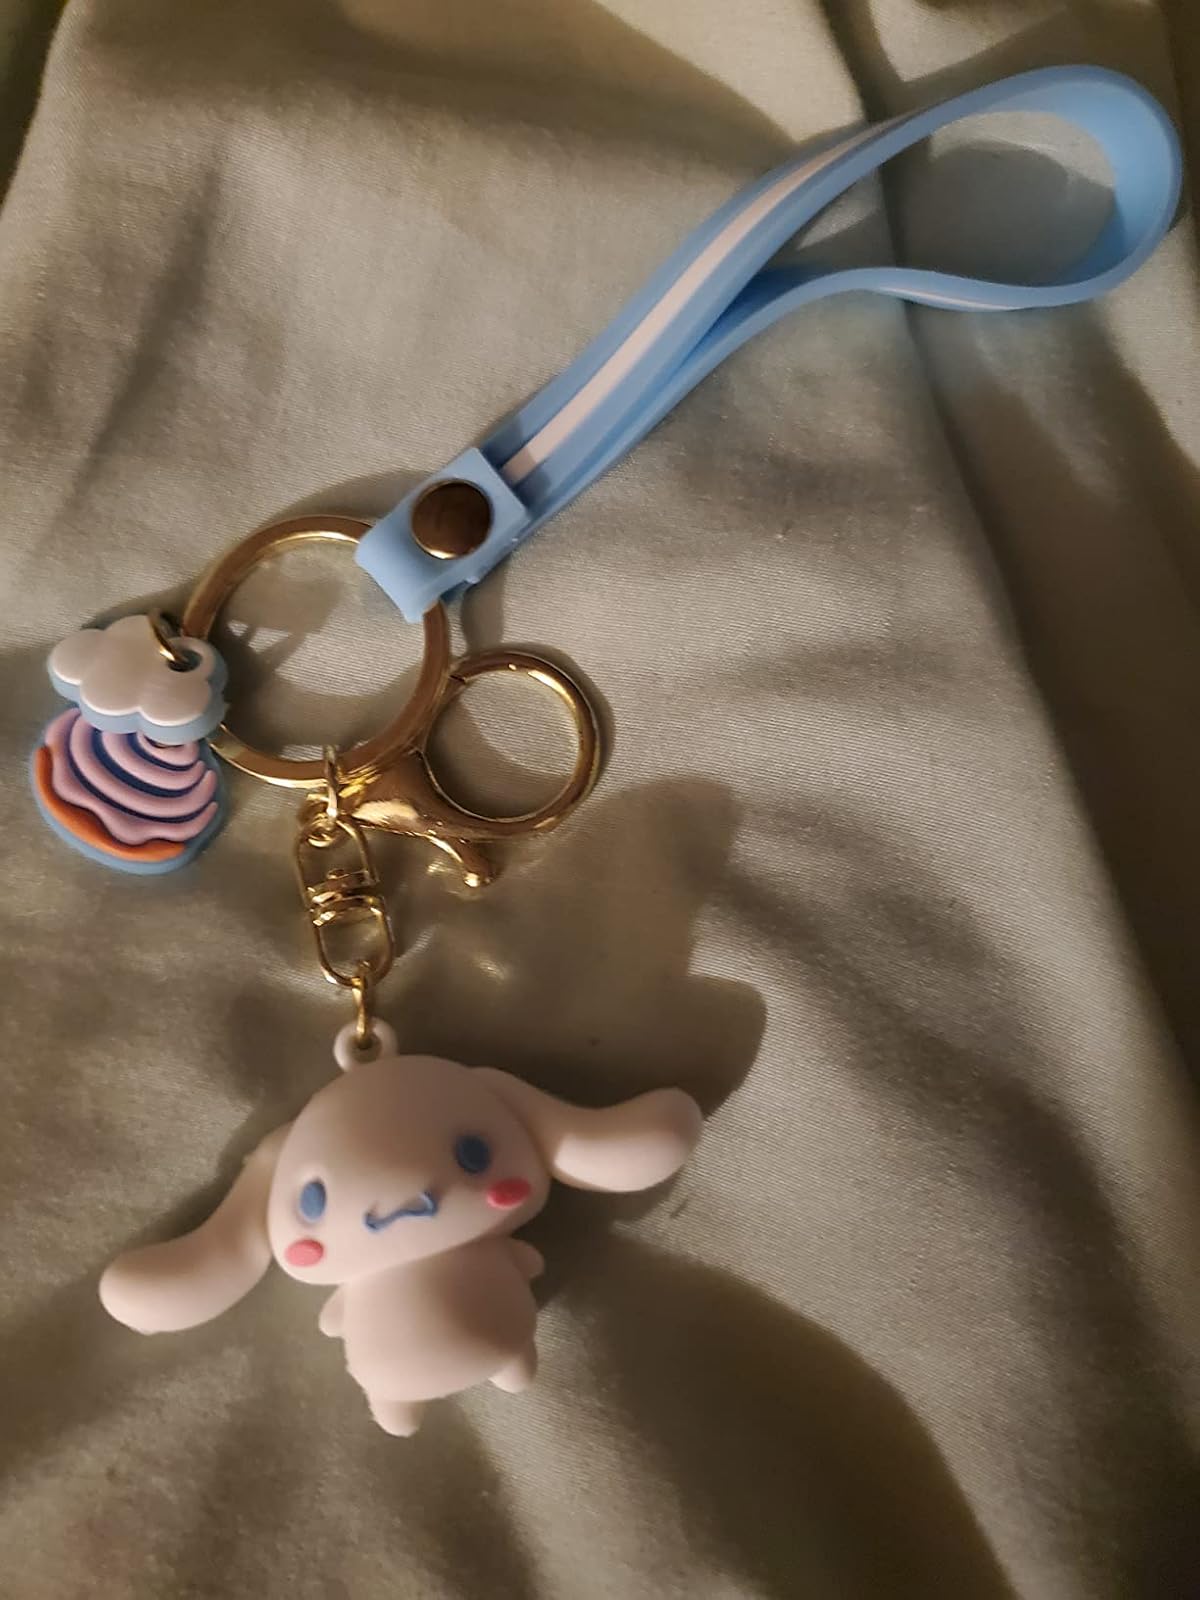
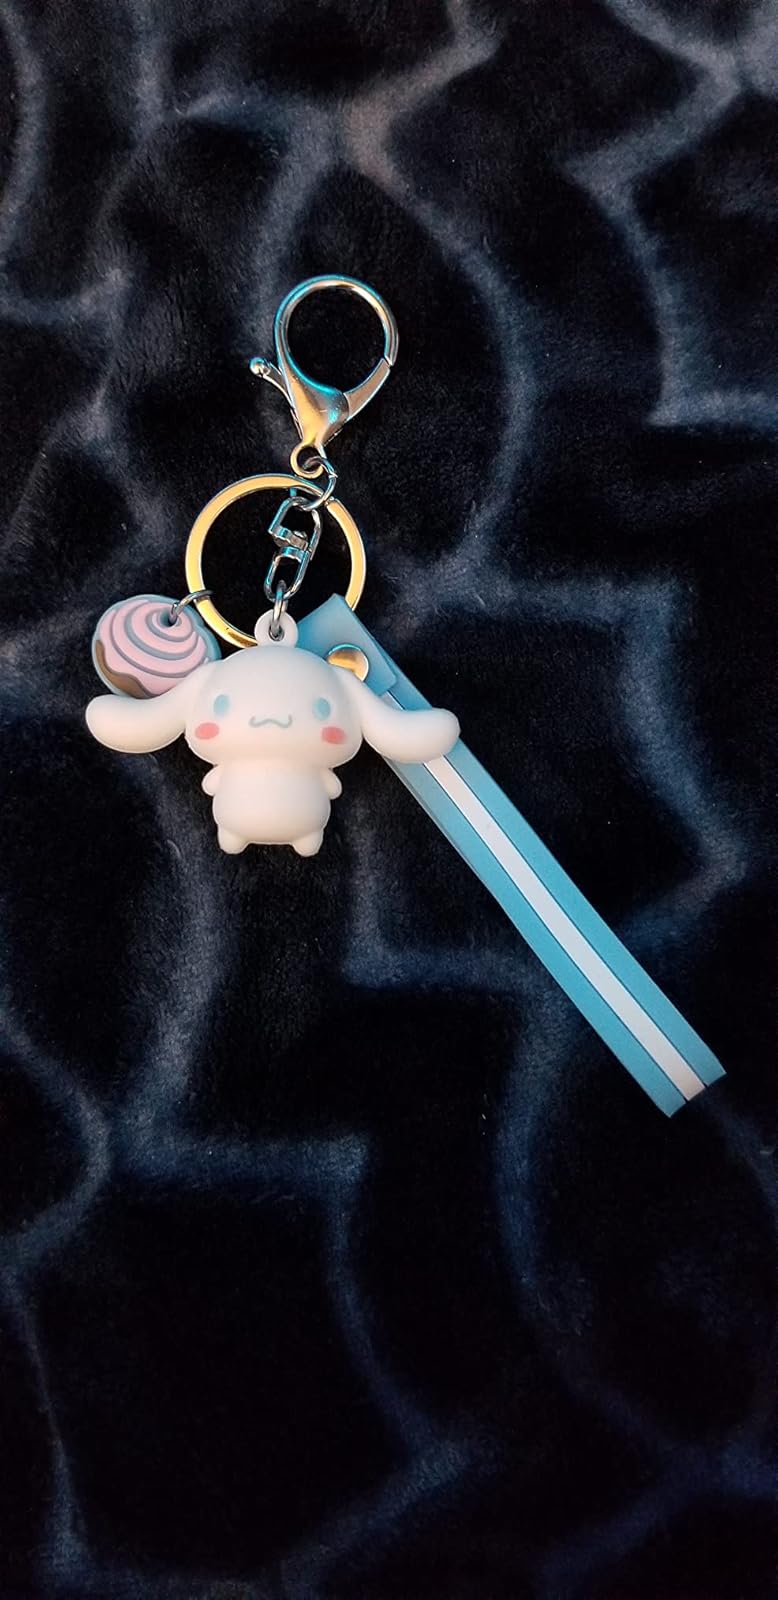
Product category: accessories_keychain
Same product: yes